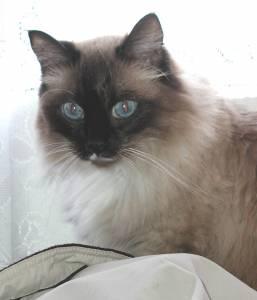
Breed: Siamese